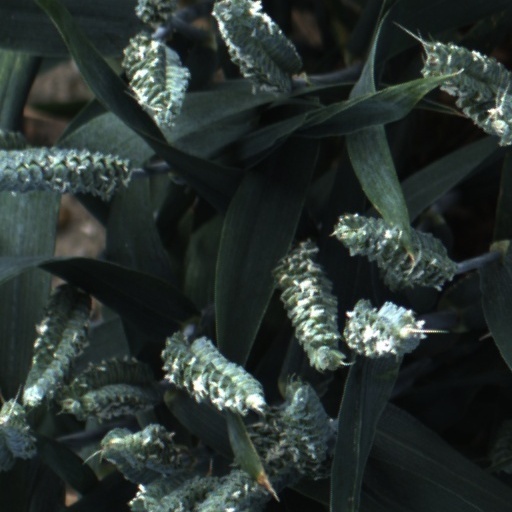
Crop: wheat